Gamsbart

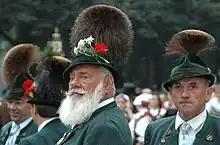
At the Oktoberfest in Munich

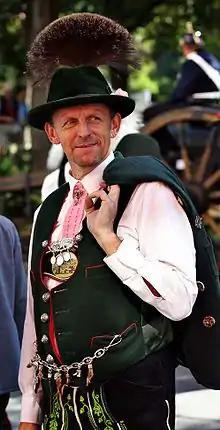
Traditional costume of Miesbach, Bavaria

The Gamsbart (literally "chamois beard", plural Gamsbärte) is a tuft of hair traditionally worn as a decoration on trachten-hats in the alpine regions of Austria and Bavaria.